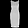
Label: Dress